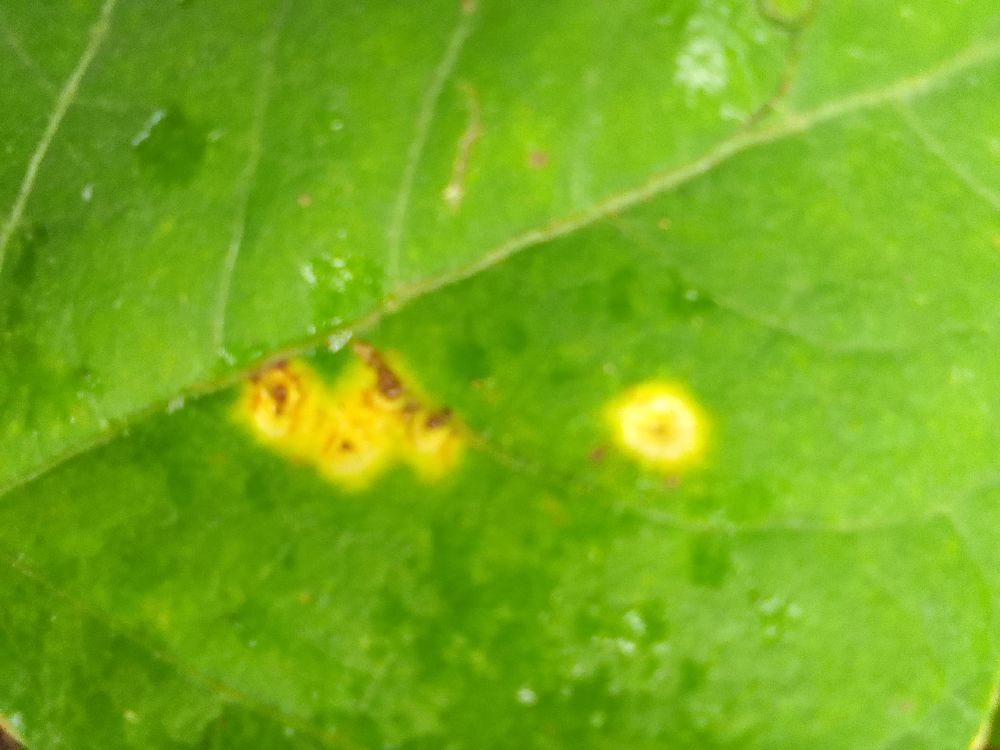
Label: rust